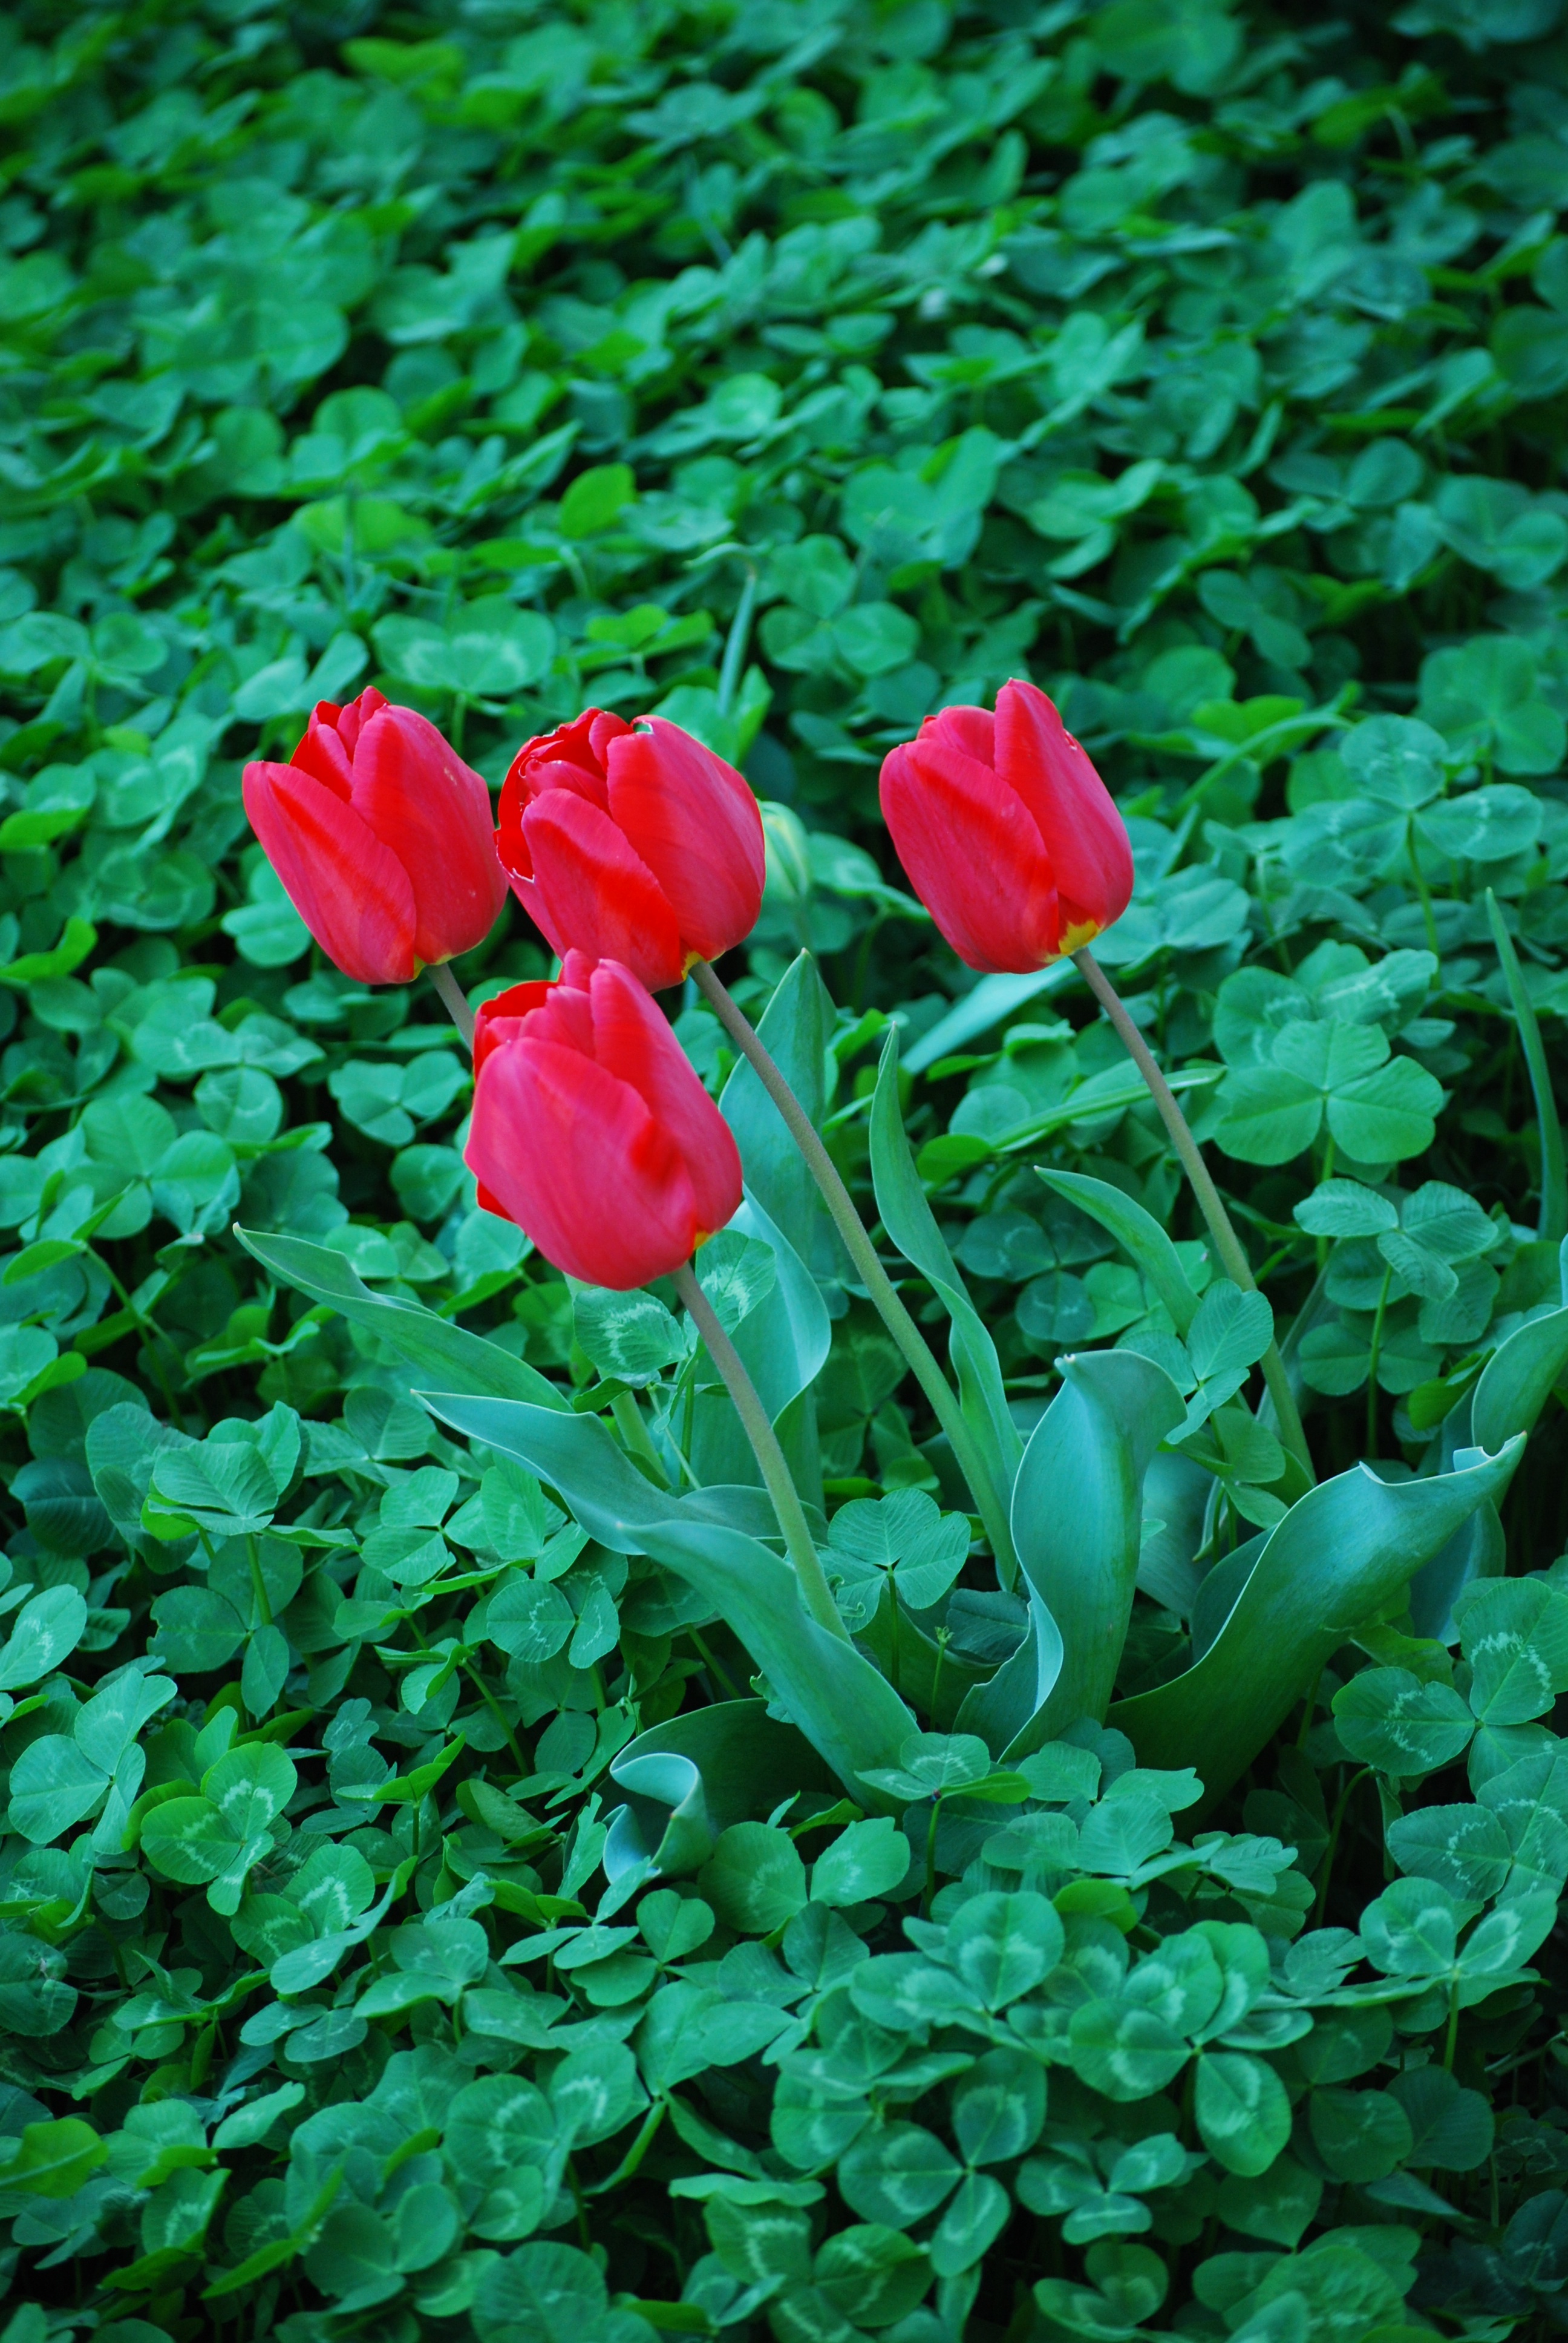
plant, flower, petal, tulip, green, botany, flora, flowering plant, plant stem, land plant